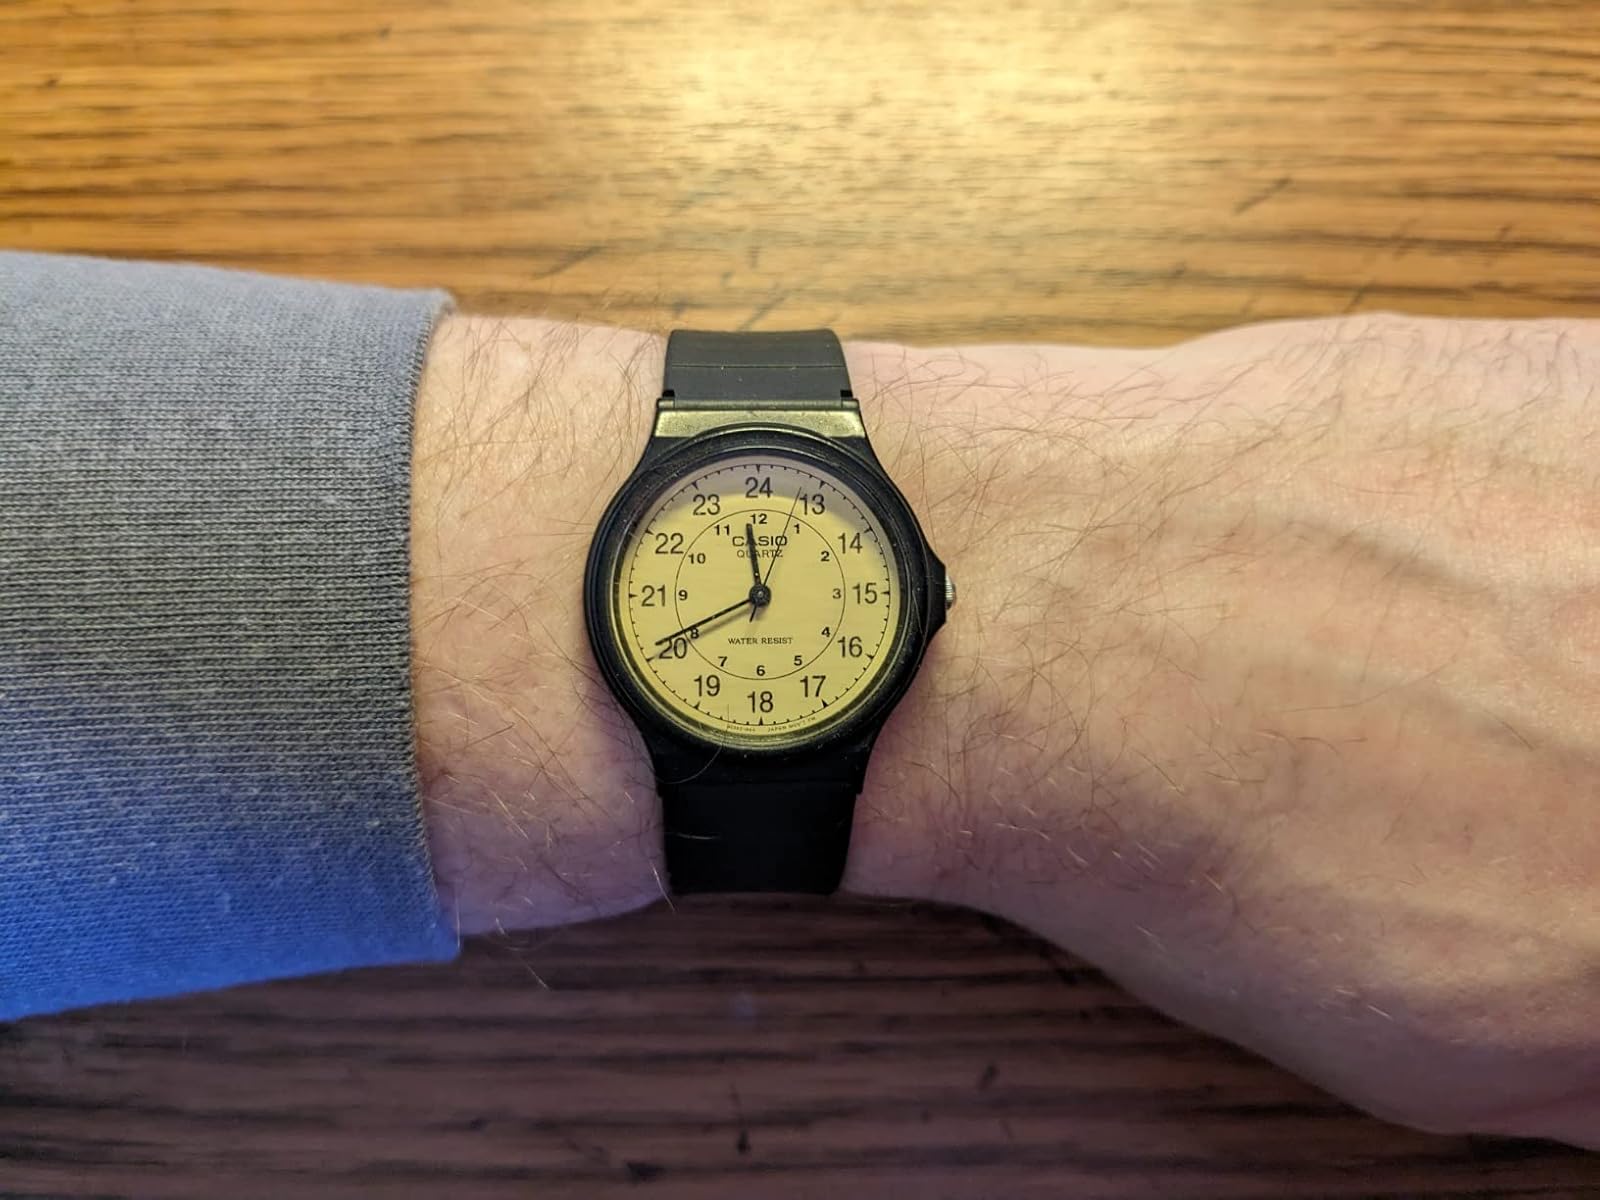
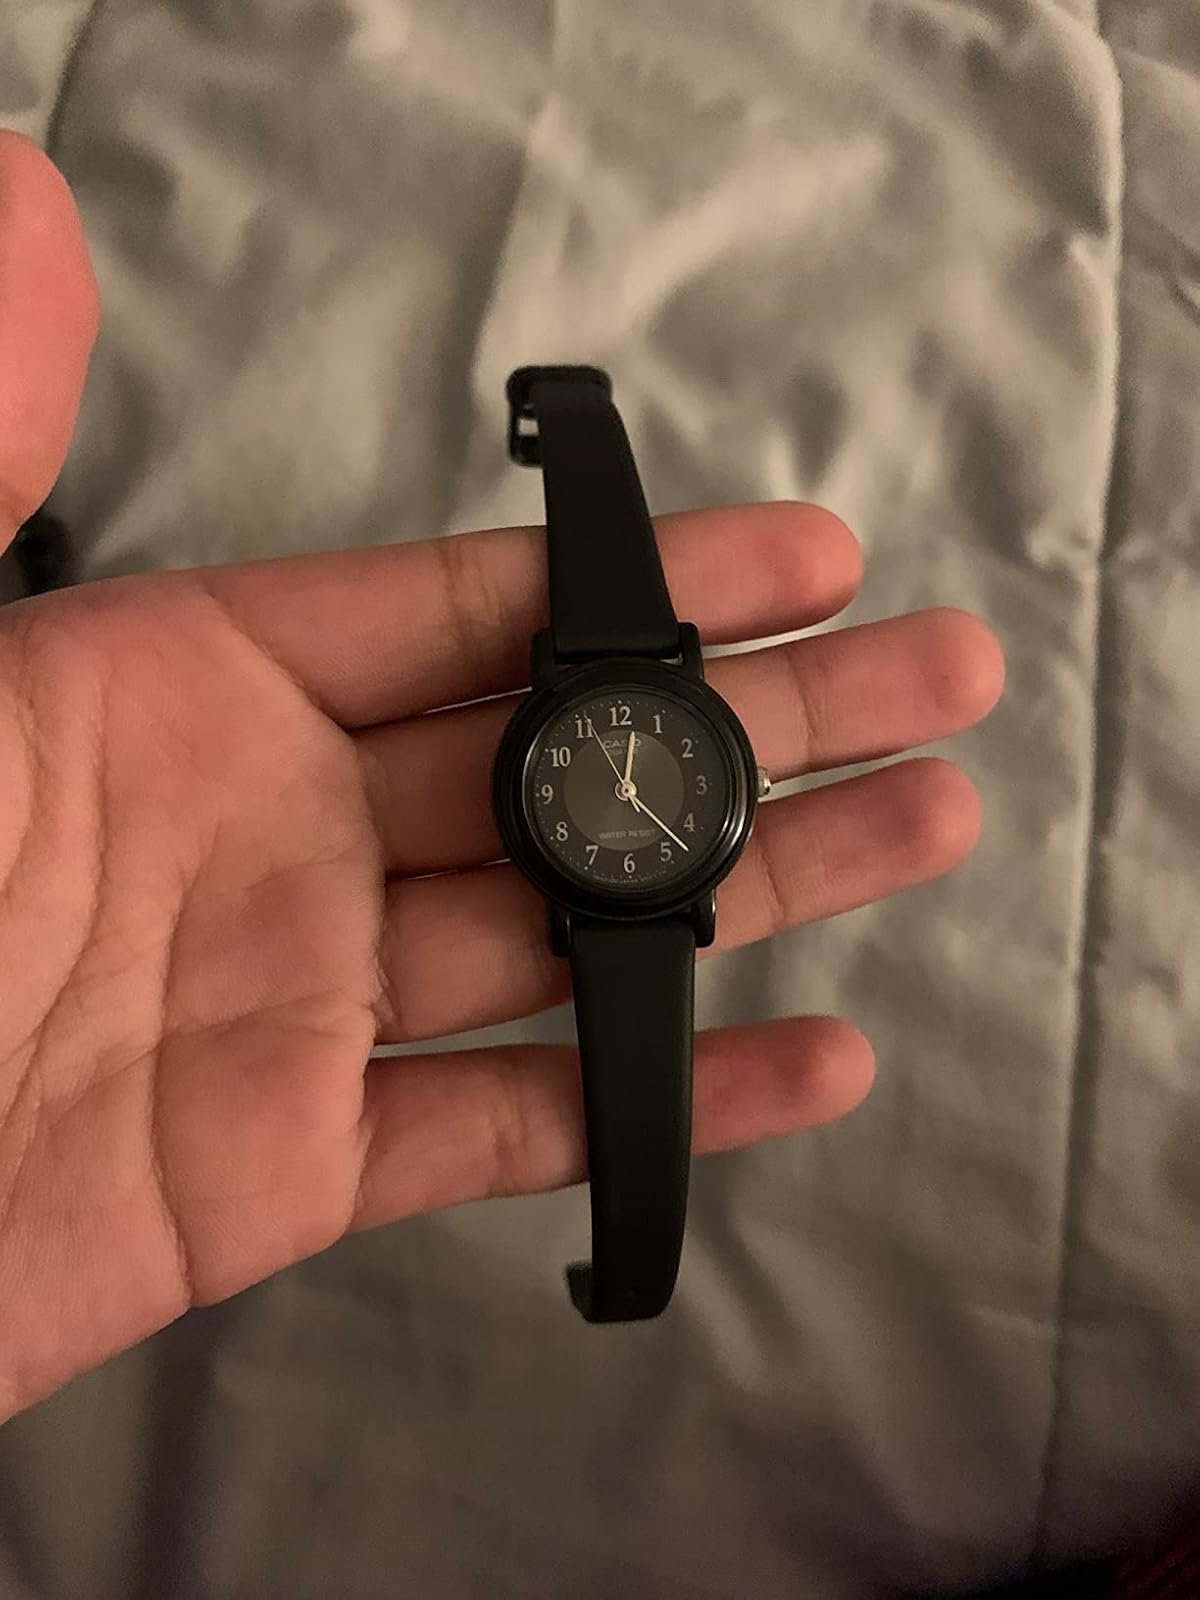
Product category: accessories_watch
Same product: no